Myanmar

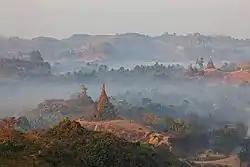
Temples at Mrauk U

Pagan gradually grew to absorb its surrounding states until the 1050s–1060s when Anawrahta founded the Pagan Kingdom, the first ever unification of the Irrawaddy valley and its periphery. In the 12th and 13th centuries, the Pagan Empire and the Khmer Empire were two main powers in mainland Southeast Asia. The Burmese language and culture gradually became dominant in the upper Irrawaddy valley, eclipsing the Pyu, Mon and Pali norms by the late 12th century. Theravada Buddhism slowly began to spread to the village level, although Tantric, Mahayana, Hinduism, and folk religion remained heavily entrenched. Pagan's rulers and wealthy built over 10,000 Buddhist temples in the Pagan capital zone alone. Repeated Mongol invasions in the late 13th century toppled the four-century-old kingdom in 1287.